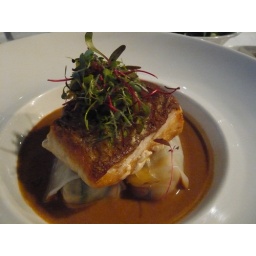
Snapper with rice paper rolls filled with saffron poached shrimp &amp;amp; vegetable in red curry laksa sauce @ Matteo's Melbourne